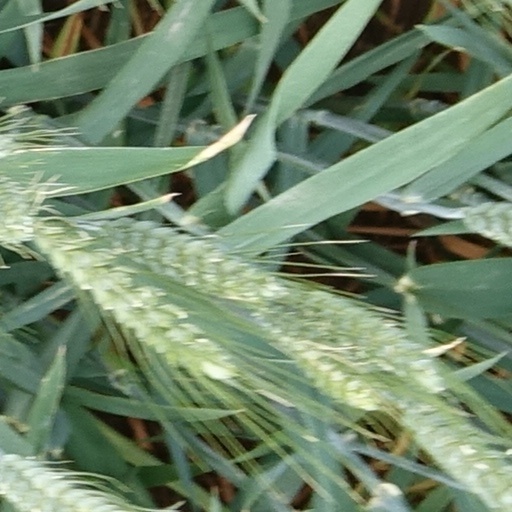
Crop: wheat